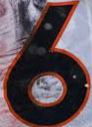
Number: 6